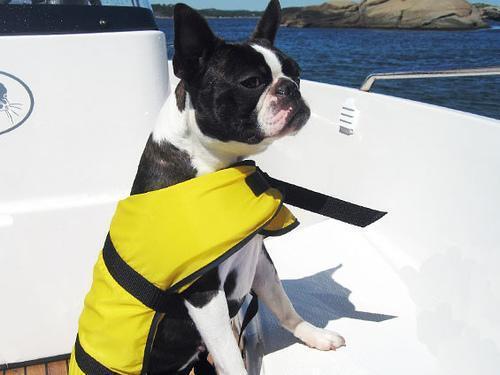
Boston_bull